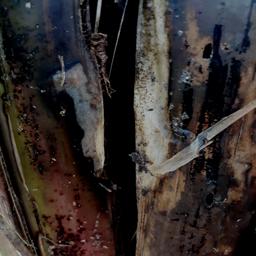
Label: PSEUDOSTEM WEEVIL